Waging am See

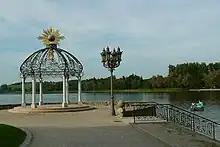
The lake promenade

Waging is located west of the Waginger See. The name "am See" ("on the lake") is somewhat misleading: due to the lowering of the Tiroler Achen river, which originates from the southern end of the lake near the town of Petting, the water level declined about in 1867, which led to Waging being located away from the waterside.